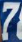
Number: 7